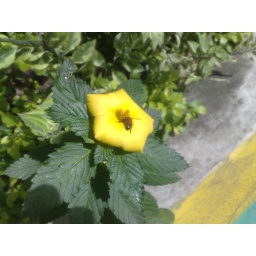
a beautiful picture of flower and a bee flying over it sipping the sweet taste.